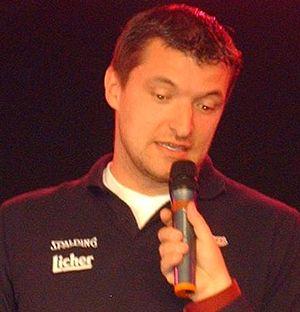
Robert Maras, né le 20 octobre 1978 à Fribourg-en-Brisgau, en Allemagne, est un joueur allemand de basket-ball. Il évolue au poste de pivot.